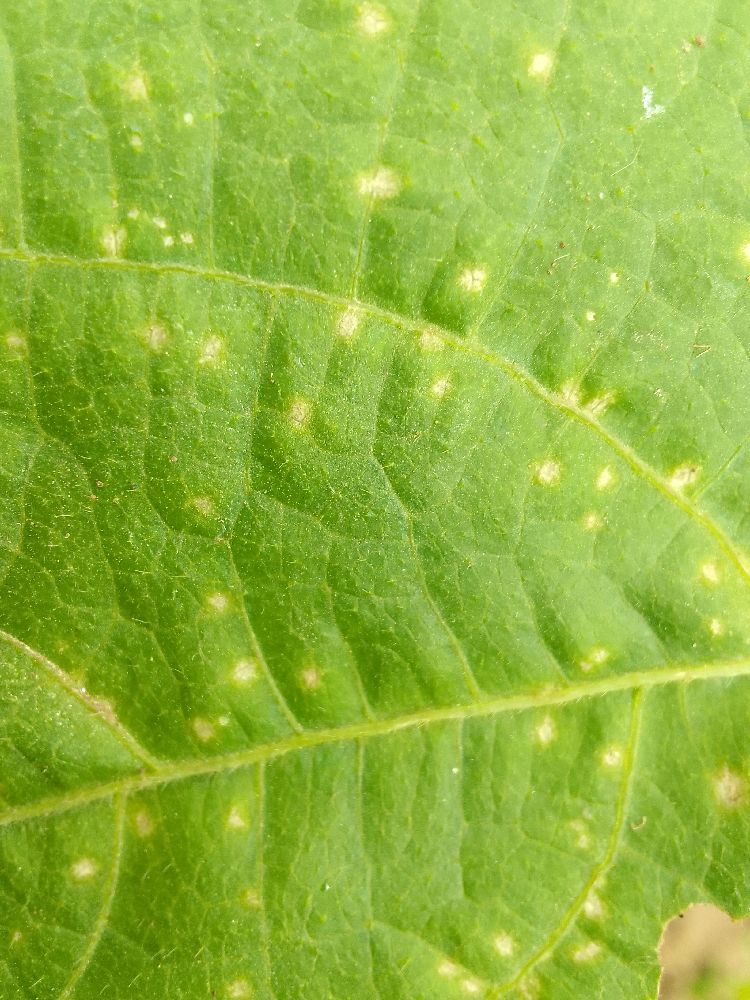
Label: rust